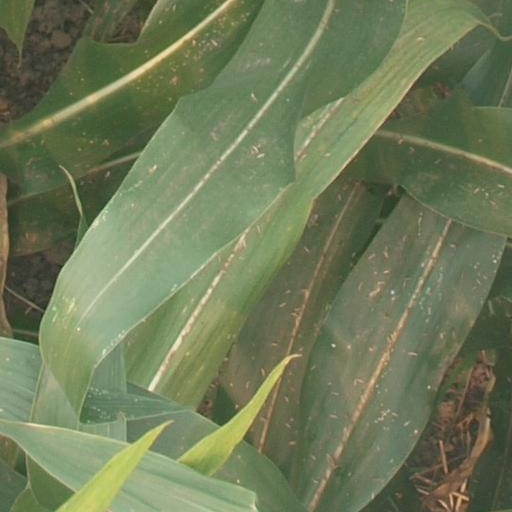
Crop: maize; corn